The Office (American TV series)

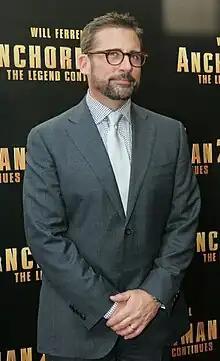
Steve Carell, who plays lead character Michael Scott

According to Jenna Fischer, the series used an unusual casting process that did not involve a script. For example, the producers asked the actors several questions and they responded as the characters they were auditioning for. NBC programmer Kevin Reilly originally suggested Paul Giamatti to producer Ben Silverman for the role of Michael Scott, but the actor declined. Martin Short, Hank Azaria and Bob Odenkirk were reported to be interested in the part. Silverman offered the role to Ricky Gervais, who played David Brent in the British series, but he declined as he felt it would not make sense and did not want to move to the United States.